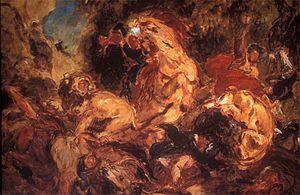
La peinture romantique est un courant pictural issu du romantisme qui s’étend environ de 1770 à 1870 et peut être divisé en trois périodes distinctes :